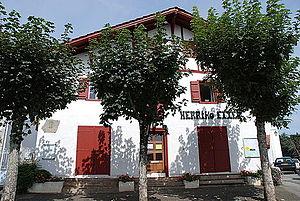
Mendionde est une commune française située dans le département des Pyrénées-Atlantiques, en région Nouvelle-Aquitaine.